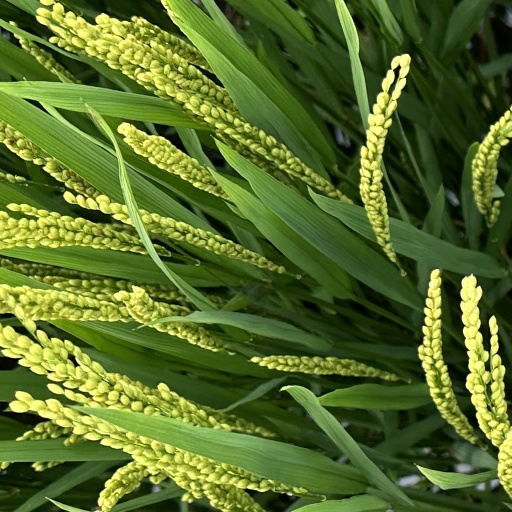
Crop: rice